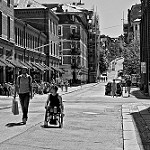
Scene: Outdoor